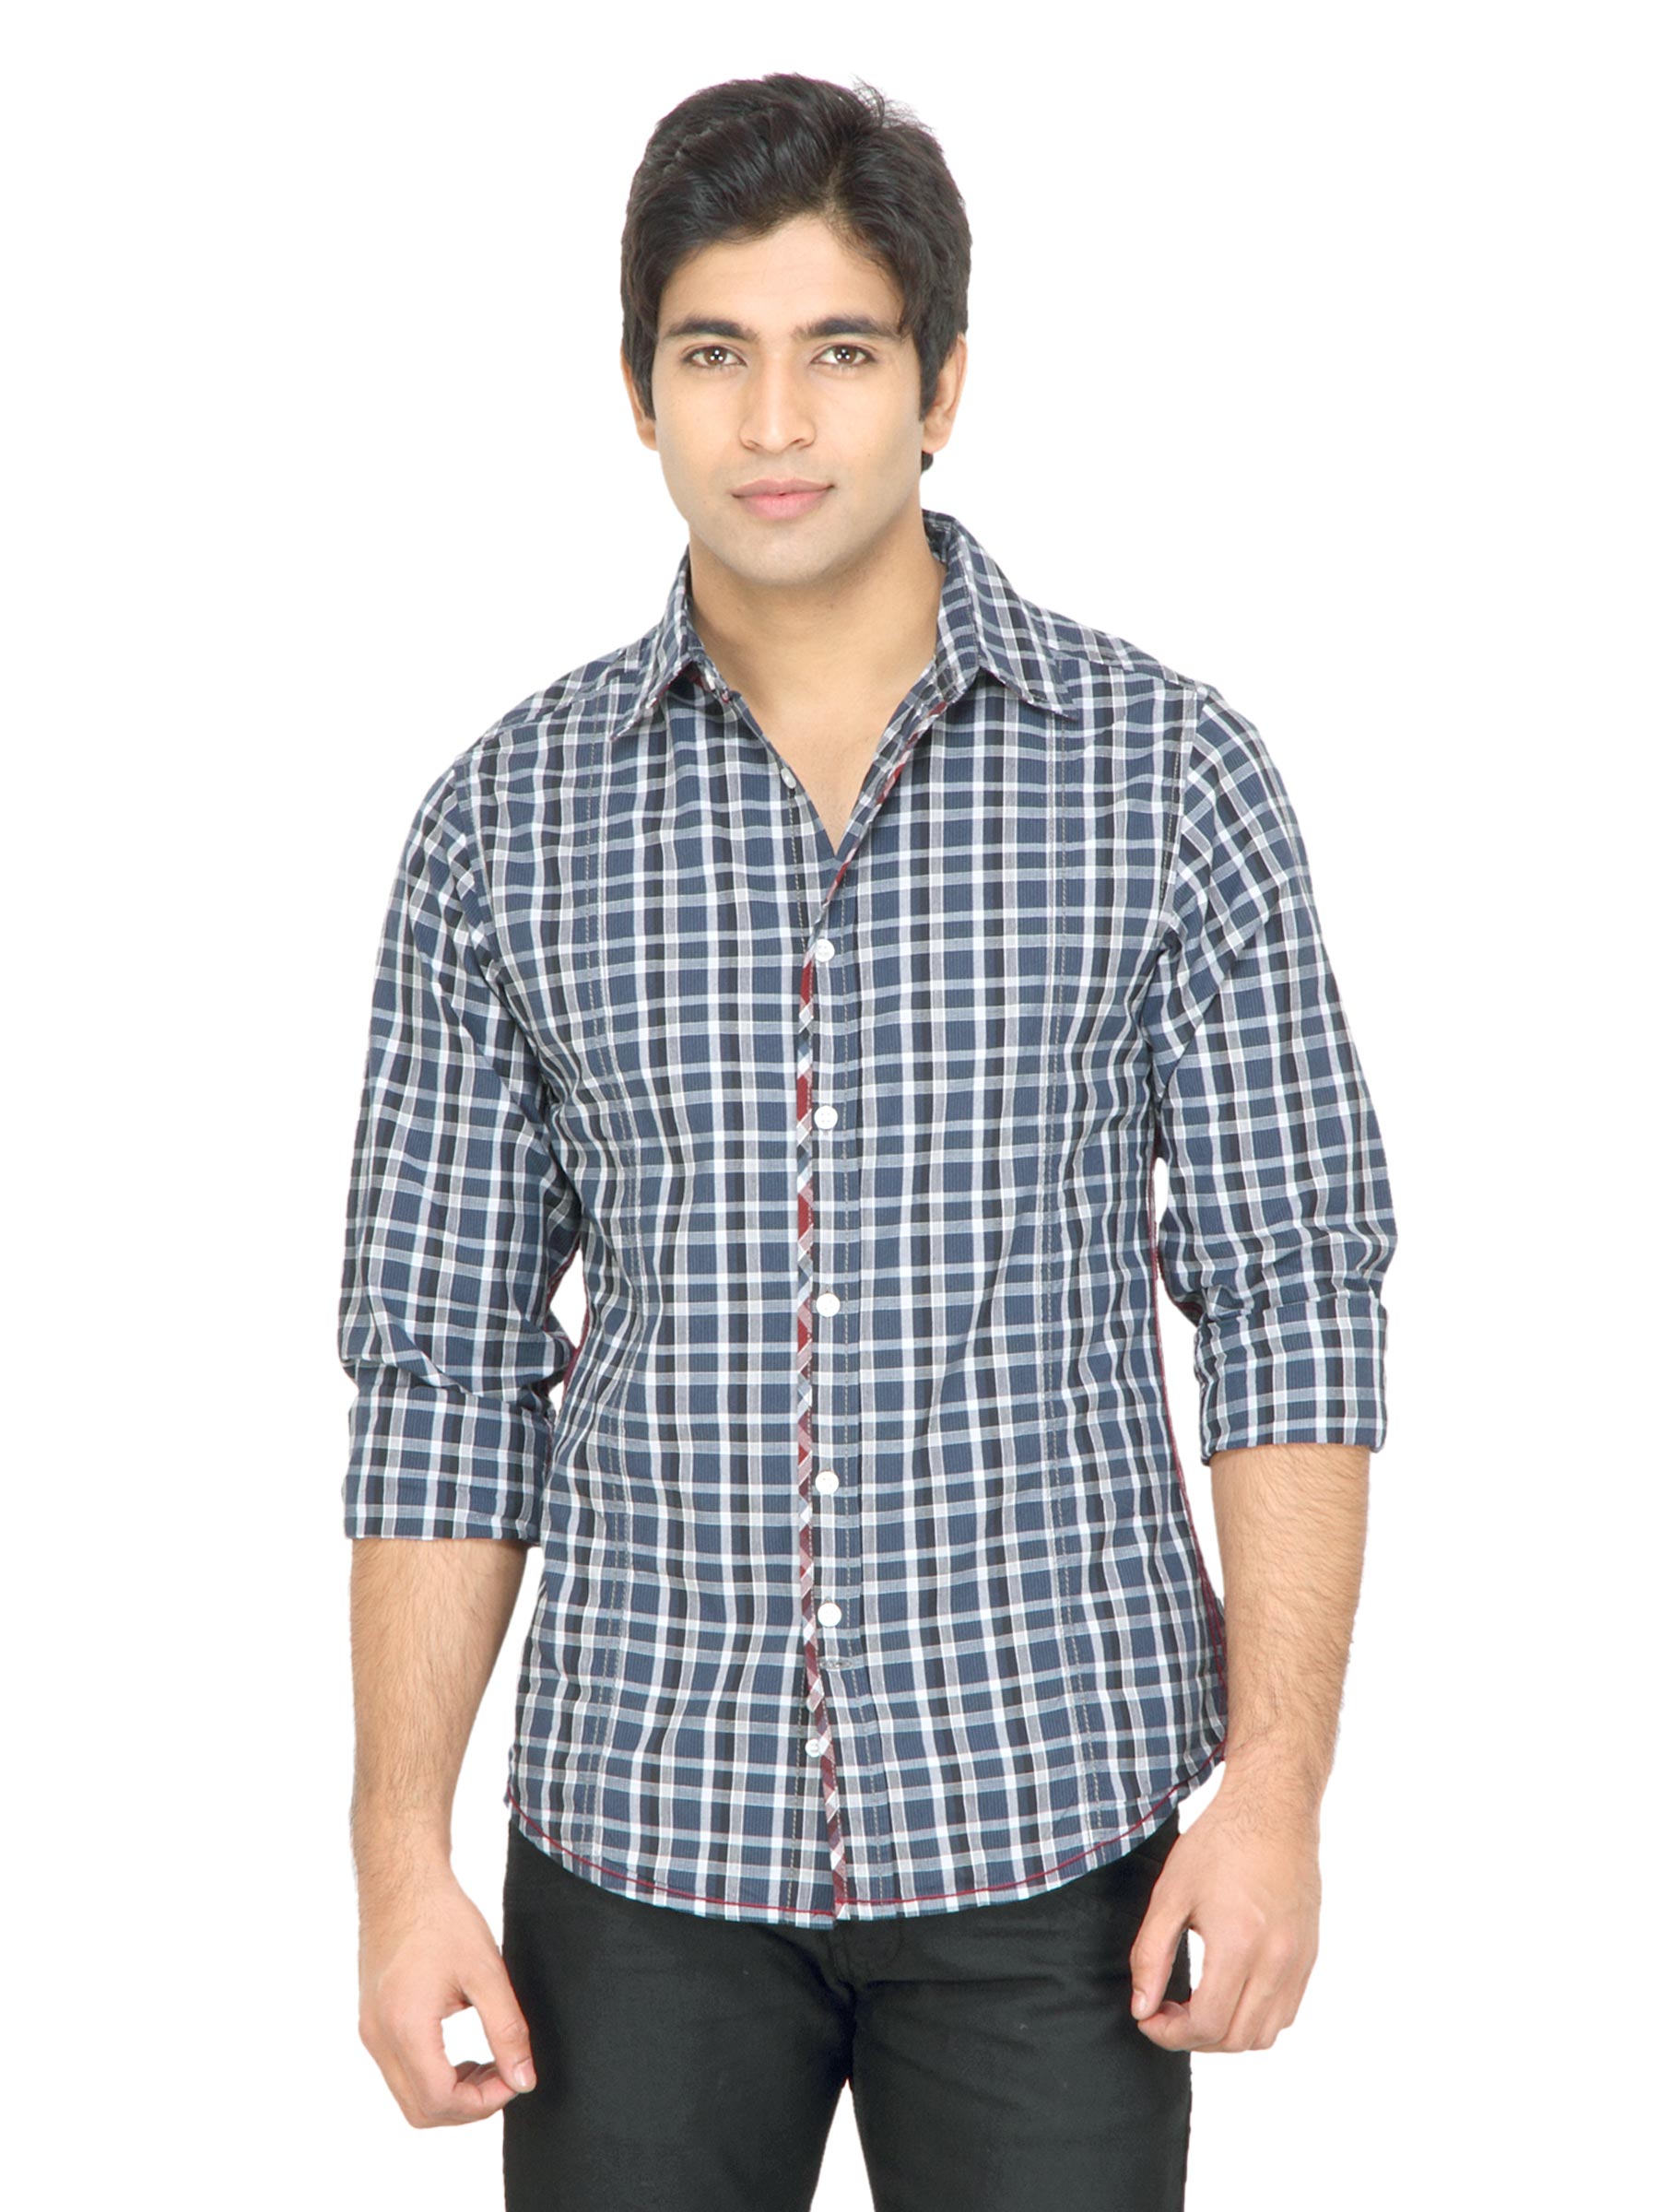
United Colors of Benetton Men Blue Check Shirt
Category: Apparel / Topwear / Shirts
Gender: Men
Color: Blue
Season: Fall 2011
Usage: Casual